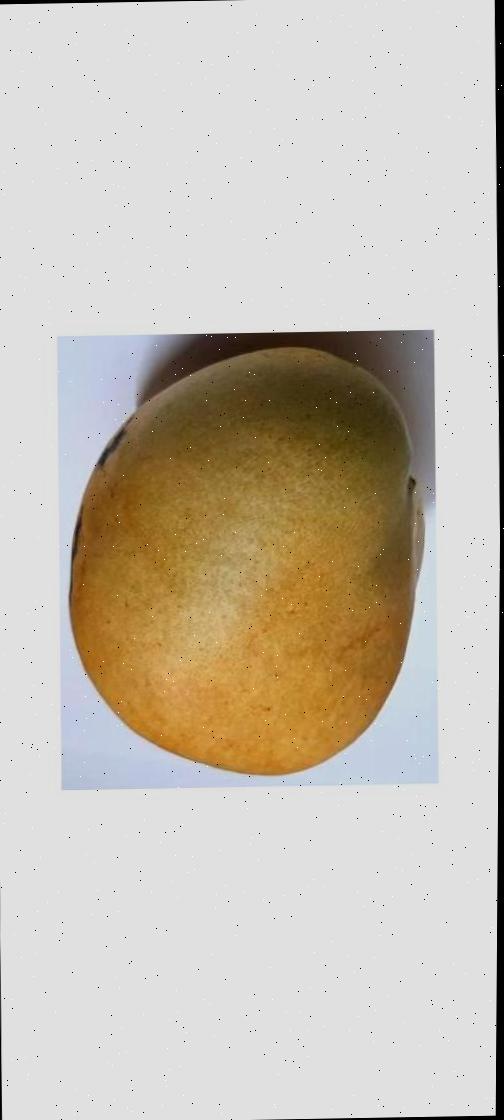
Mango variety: Bari-11